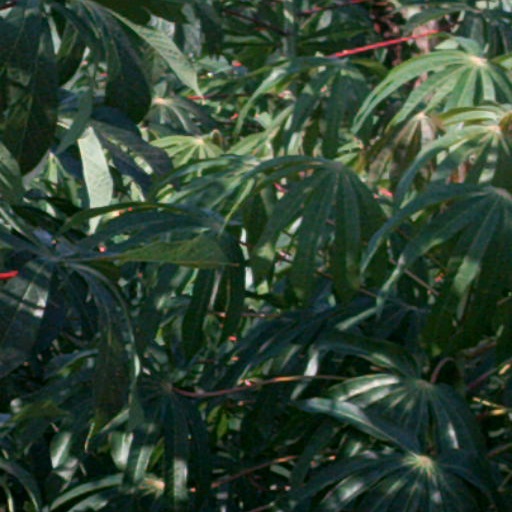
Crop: cassava